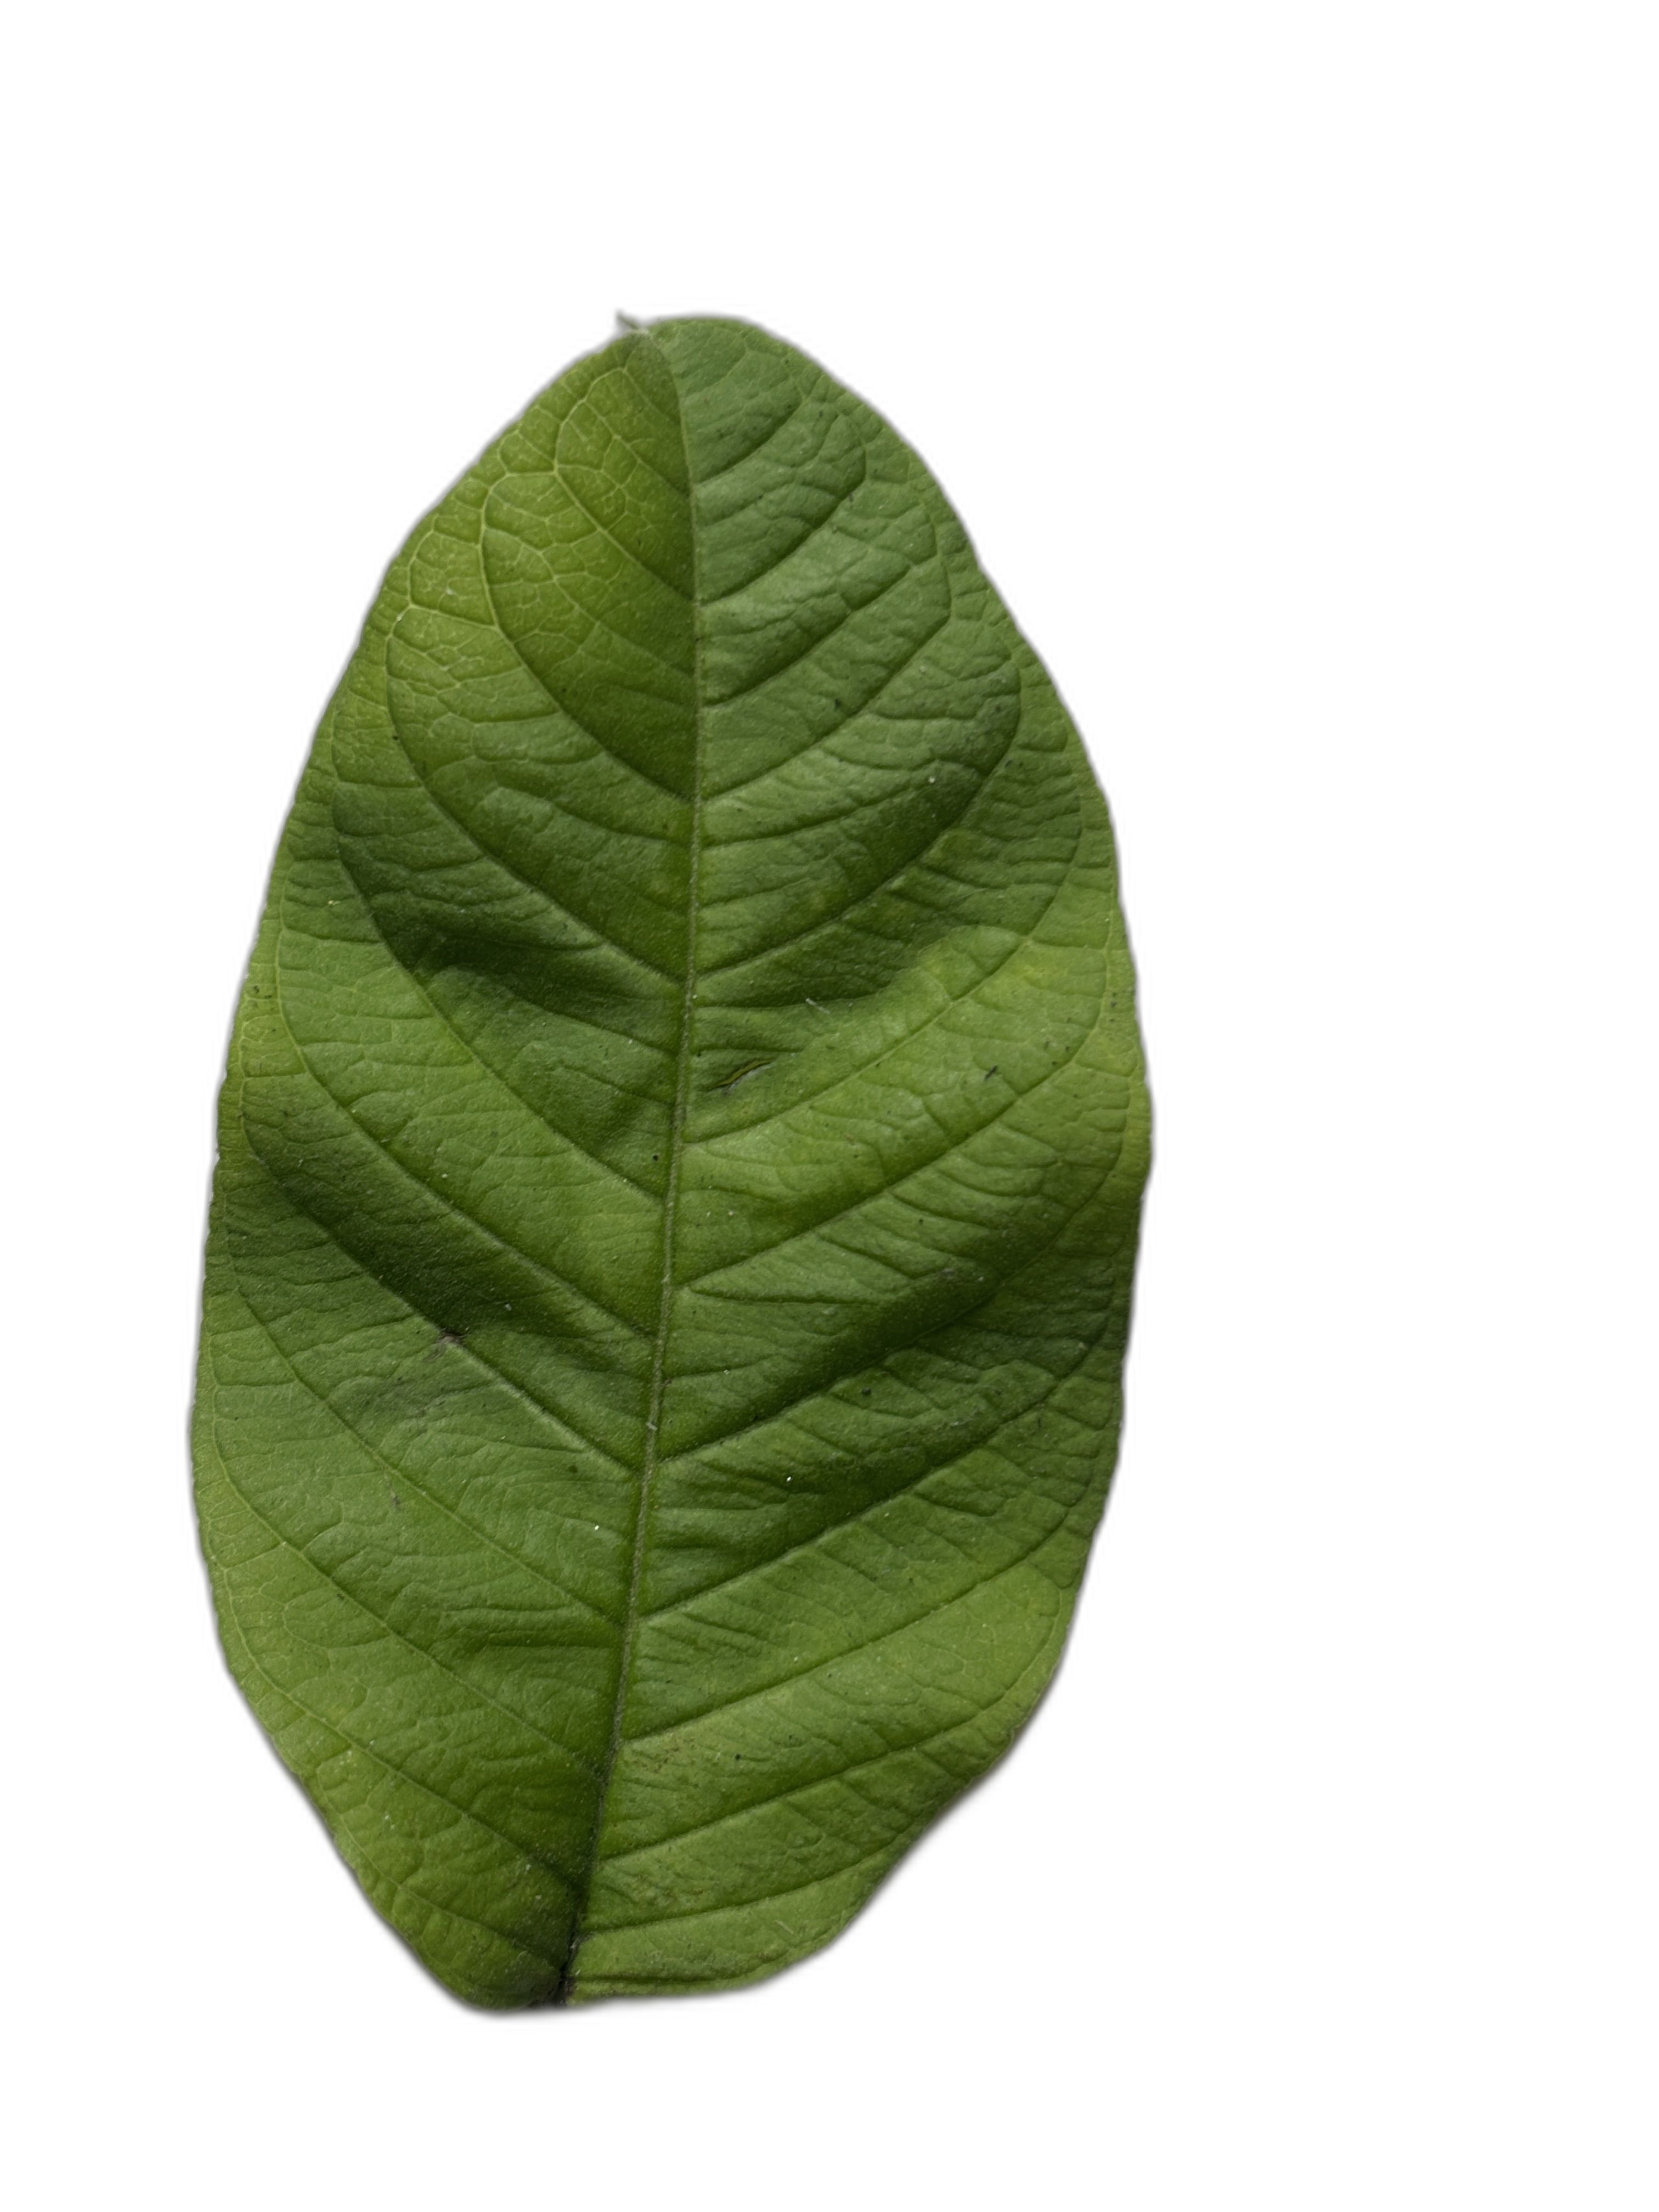
Plant part: leaf
Disease: Healthy